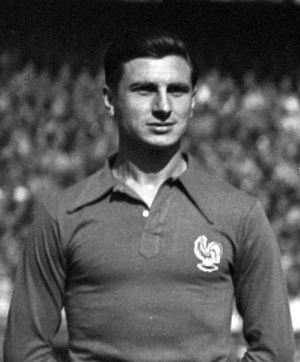
L’histoire du Stade rennais football club, club de football français basé à Rennes en Bretagne, débute le 10 mars 1901, date à laquelle d'anciens étudiants créent sous le nom de Stade rennais un club omnisports où sont pratiqués le football et l'athlétisme. Rapidement, les footballeurs du club, jouant sous les couleurs bleu ciel et bleu foncé, s'illustrent lors des premiers championnats régionaux organisés par l'USFSA. En 1904, le Stade rennais et un autre club local, le Football club rennais, unissent leurs forces pour créer le Stade rennais université club, adoptant les couleurs rouges et noires du second cité.
Le Football Club de Lorient, de son nom officiel Football Club de Lorient Bretagne Sud et couramment abrégé en FC Lorient ou FCL, est un club de football français basé à Lorient.
Antoine Cuissard est un footballeur international français né le 19 juillet 1924 à Saint-Étienne et est mort le 3 novembre 1997 à Saint-Brieuc. Il évoluait au poste d’attaquant puis de milieu de terrain offensif. Comptant 27 sélections avec l'équipe de France, il fût notamment sélectionné pour participer à la Coupe du monde 1954 en Suisse.